Meritites I

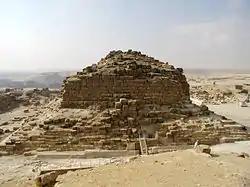
Queen's pyramid G1-b

Pyramid G1-b is thought to be the tomb of Meritites. The queen's pyramids were often constructed to the south of the king's pyramid, but a quarry located to the south of Khufu's pyramid caused the location of the smaller pyramids to shift to the east.